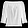
Label: Shirt